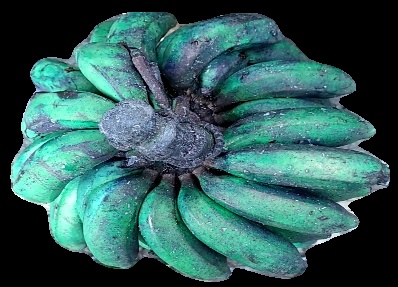
Variety: rasbale
Grade: grade3